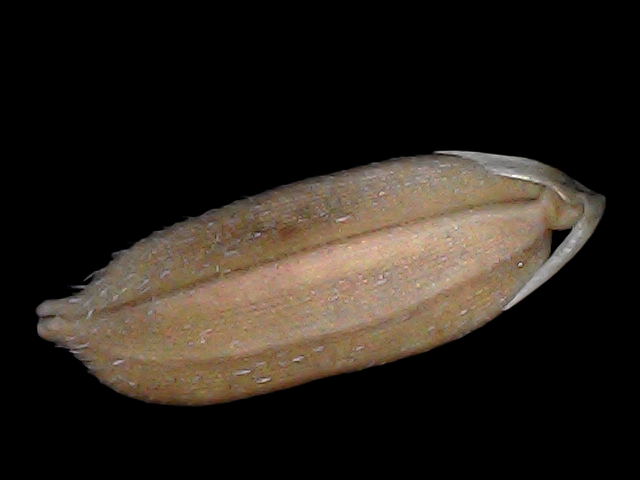
Rice variety: Br22